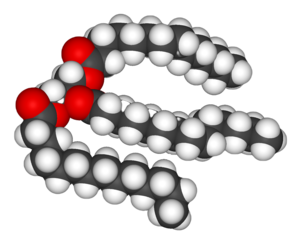
Triglycerid
En kuglekalot-model af et triglycerid
"Triglycerider er en af de tre hovedgrupper af lipider populært kaldet fedtstoffer. Triglycerider er organiske kemiske forbindelser som består af et glycerolmolekyle, hvortil der er bundet tre fedtsyrer via esterbindinger og benævnes mere kemisk korrekt triacylglyceroler. Triglyceriderne findes i alle levende væsner, bl.a. i cellemembraner, intracellulære membraner og liposomer. Da hovedparten af alt fedtstof består af triglycerider, er ""fedtstof"" og ""fedt"" ofte forvekslet med triglycerider. Dyriske triglycerider har – i modsætning til de fleste plantetriglycerider – en høj andel af mættede fedtsyrer. Dyrisk fedt er ofte fast ved stuetemperatur, mens vegetabilsk fedt er flydende.